Lavapiés (Madrid Metro)

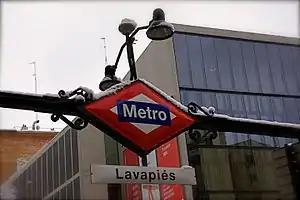

Lavapiés is a station on Line 3 of the Madrid Metro, serving the Lavapiés neighbourhood. It is located in fare Zone A.